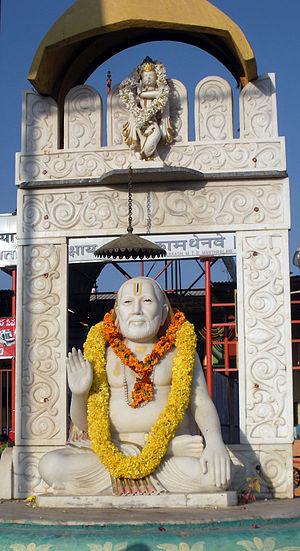
Rāghavēndra Swami, né Venkata Natha, est un saint hindou renommé, philosophe du Dvaita établi par Sri Madhvacharya.